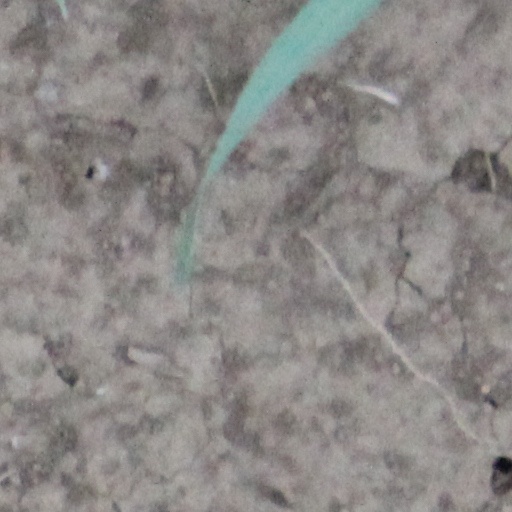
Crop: wheat